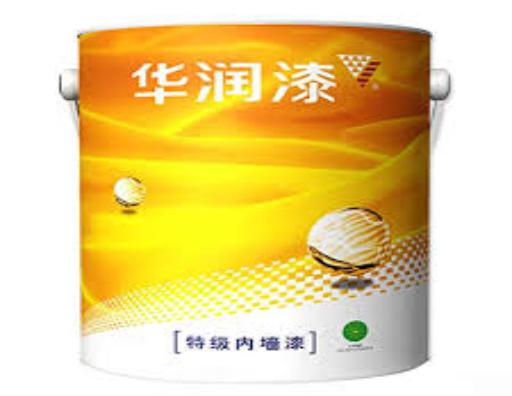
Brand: huarun
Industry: Others